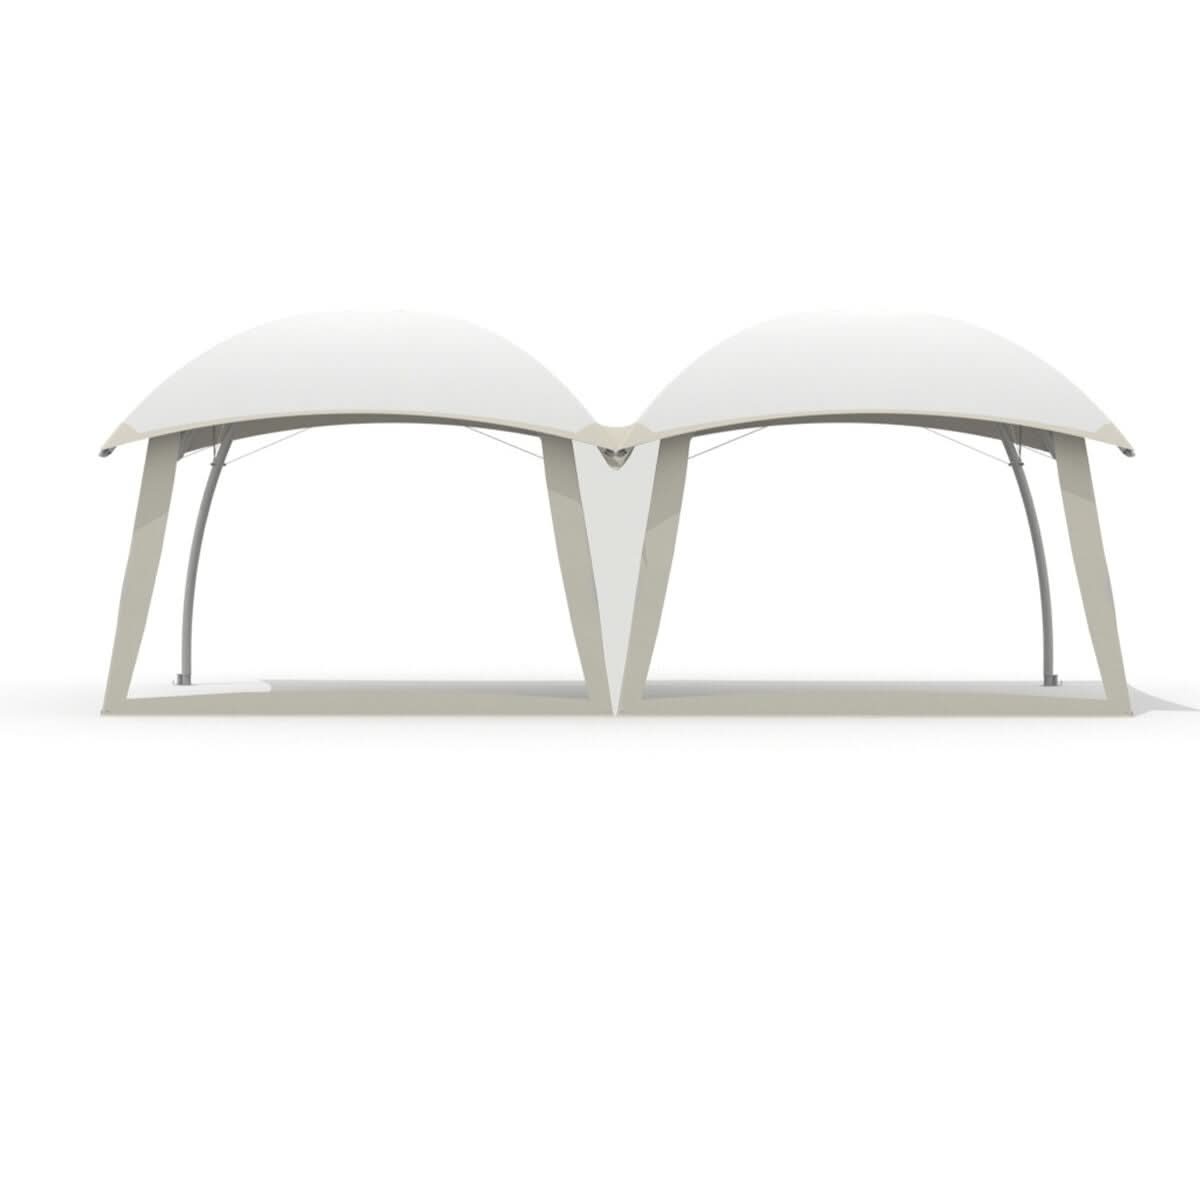
LOUNGER L - Samlestykke, hvid
Brand: Zederkof
LOUNGER L - Samlestykke, hvid - Udsalg på LOUNGER L - Samlestykke, hvid - Stort online udvalg i Zederkof - Meget billig fragt og hurtig levering: 1 - 2 hverdage - Varenummer: ZDK-177663 og barcode / Ean: på lager - Udsalg på Telte & Bubbletelte & Bubble Lounger & Tilbehør Lounger L Spar op til 59% - Over 1354 kendte brands på udsalg - Telte & Bubbletelte & Bubble Lounger & Tilbehør Lounger L - Vi sikrer hurtig levering og fordelagtige fragtpriser for vores kunder Gå ikke glip af vores fantastiske tilbud og opgrader din loungestil i dag! Hos os finder du dette kvalitetsprodukt til boligen, køkkenet og hjemmet på udsalg, hvilket gør det til en billig løsning uden at gå på kompromis med kvaliteten. Oplev den ultimative komfort med LOUNGER L - Samlestykke i hvid fra det anerkendte mærke Zederkof. Ideel til telte og bubbletelte, dette samlestykke sikrer stabilitet og holdbarhed. Dette tilbehør er en del af vores eksklusive Bubble Lounger-kollektion, perfekt til dem, der ønsker at opgradere deres udendørs oplevelse. Gør dit udendørsområde mere indbydende med dette elegante og funktionelle tilbehør, der er tilgængeligt til gode priser. Nauf Company skaber skalerbare webshops! Shopify, WordPress, SEO og optimering – vi hjælper dig! Bestil SEO, udvikling og optimering til webshops i Shopify & WordPress her
Category: Home & Garden > Lawn & Garden > Outdoor Living > Outdoor Structures > Canopy & Gazebo Accessories > Canopy & Gazebo Frames